Verse of ikmal al-din

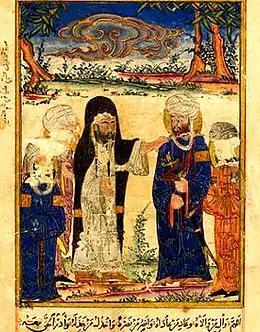
"The Investiture of Ali at Ghadir Khumm" in the fourteenth-century Ilkhanid copy of al-Biruni's "The Remaining Signs of Past Centuries", illustrated by Ibn al-Kutbi

Shortly before he died in 632, the Islamic prophet Muhammad performed the Hajj in Mecca, which has become known as his Farewell Pilgrimage. In his sermon in Mecca at Mount Arafat, and also later at Ghadir Khumm by some accounts, he alerted Muslims about his impending death. On his return trip to Medina after performing the Hajj, Muhammad called the caravan to a halt at Ghadir Khumm.